Space Shuttle Project

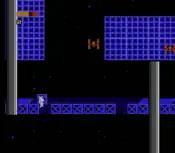
The second mission of this video game requires players to build a space station.

The object of "Space Shuttle Project" is to successfully launch and fly one of NASA's historic Space Shuttles as a shuttle commander. Gameplay is composed of several different types of missions, each broken up into short mini-games.